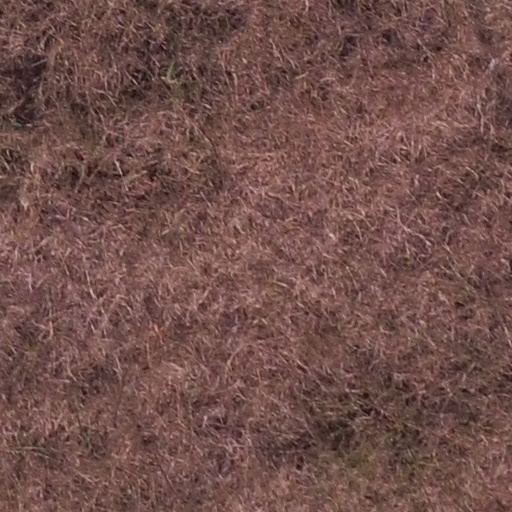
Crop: maize; corn